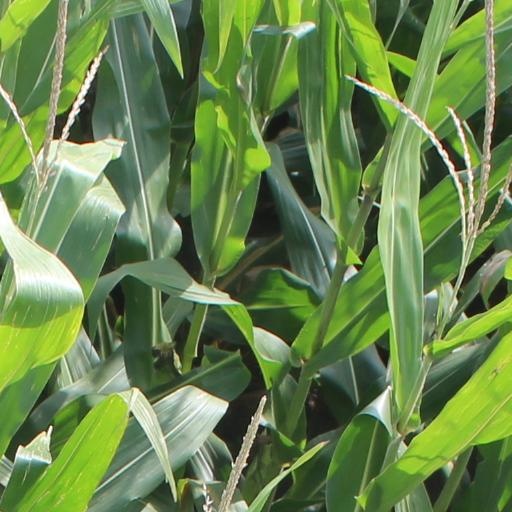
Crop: maize; corn